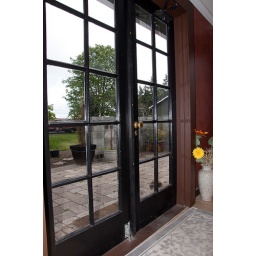
Looking out the doors from the retail area towards the courtyard and the house in the distance.